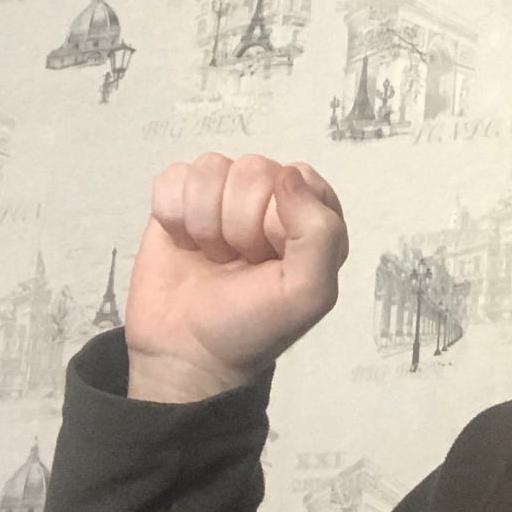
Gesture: fist